Davide Rigon

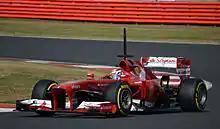
Rigon testing for Ferrari in 2013.

During the off-season, Rigon joined up with Trident Racing to compete in the fourth round of the 2008–09 GP2 Asia Series season in Qatar. He scored his first points in the series, with a seventh at the penultimate race in Bahrain. He followed that up with a third in the final race, as he finished 17th in the championship.